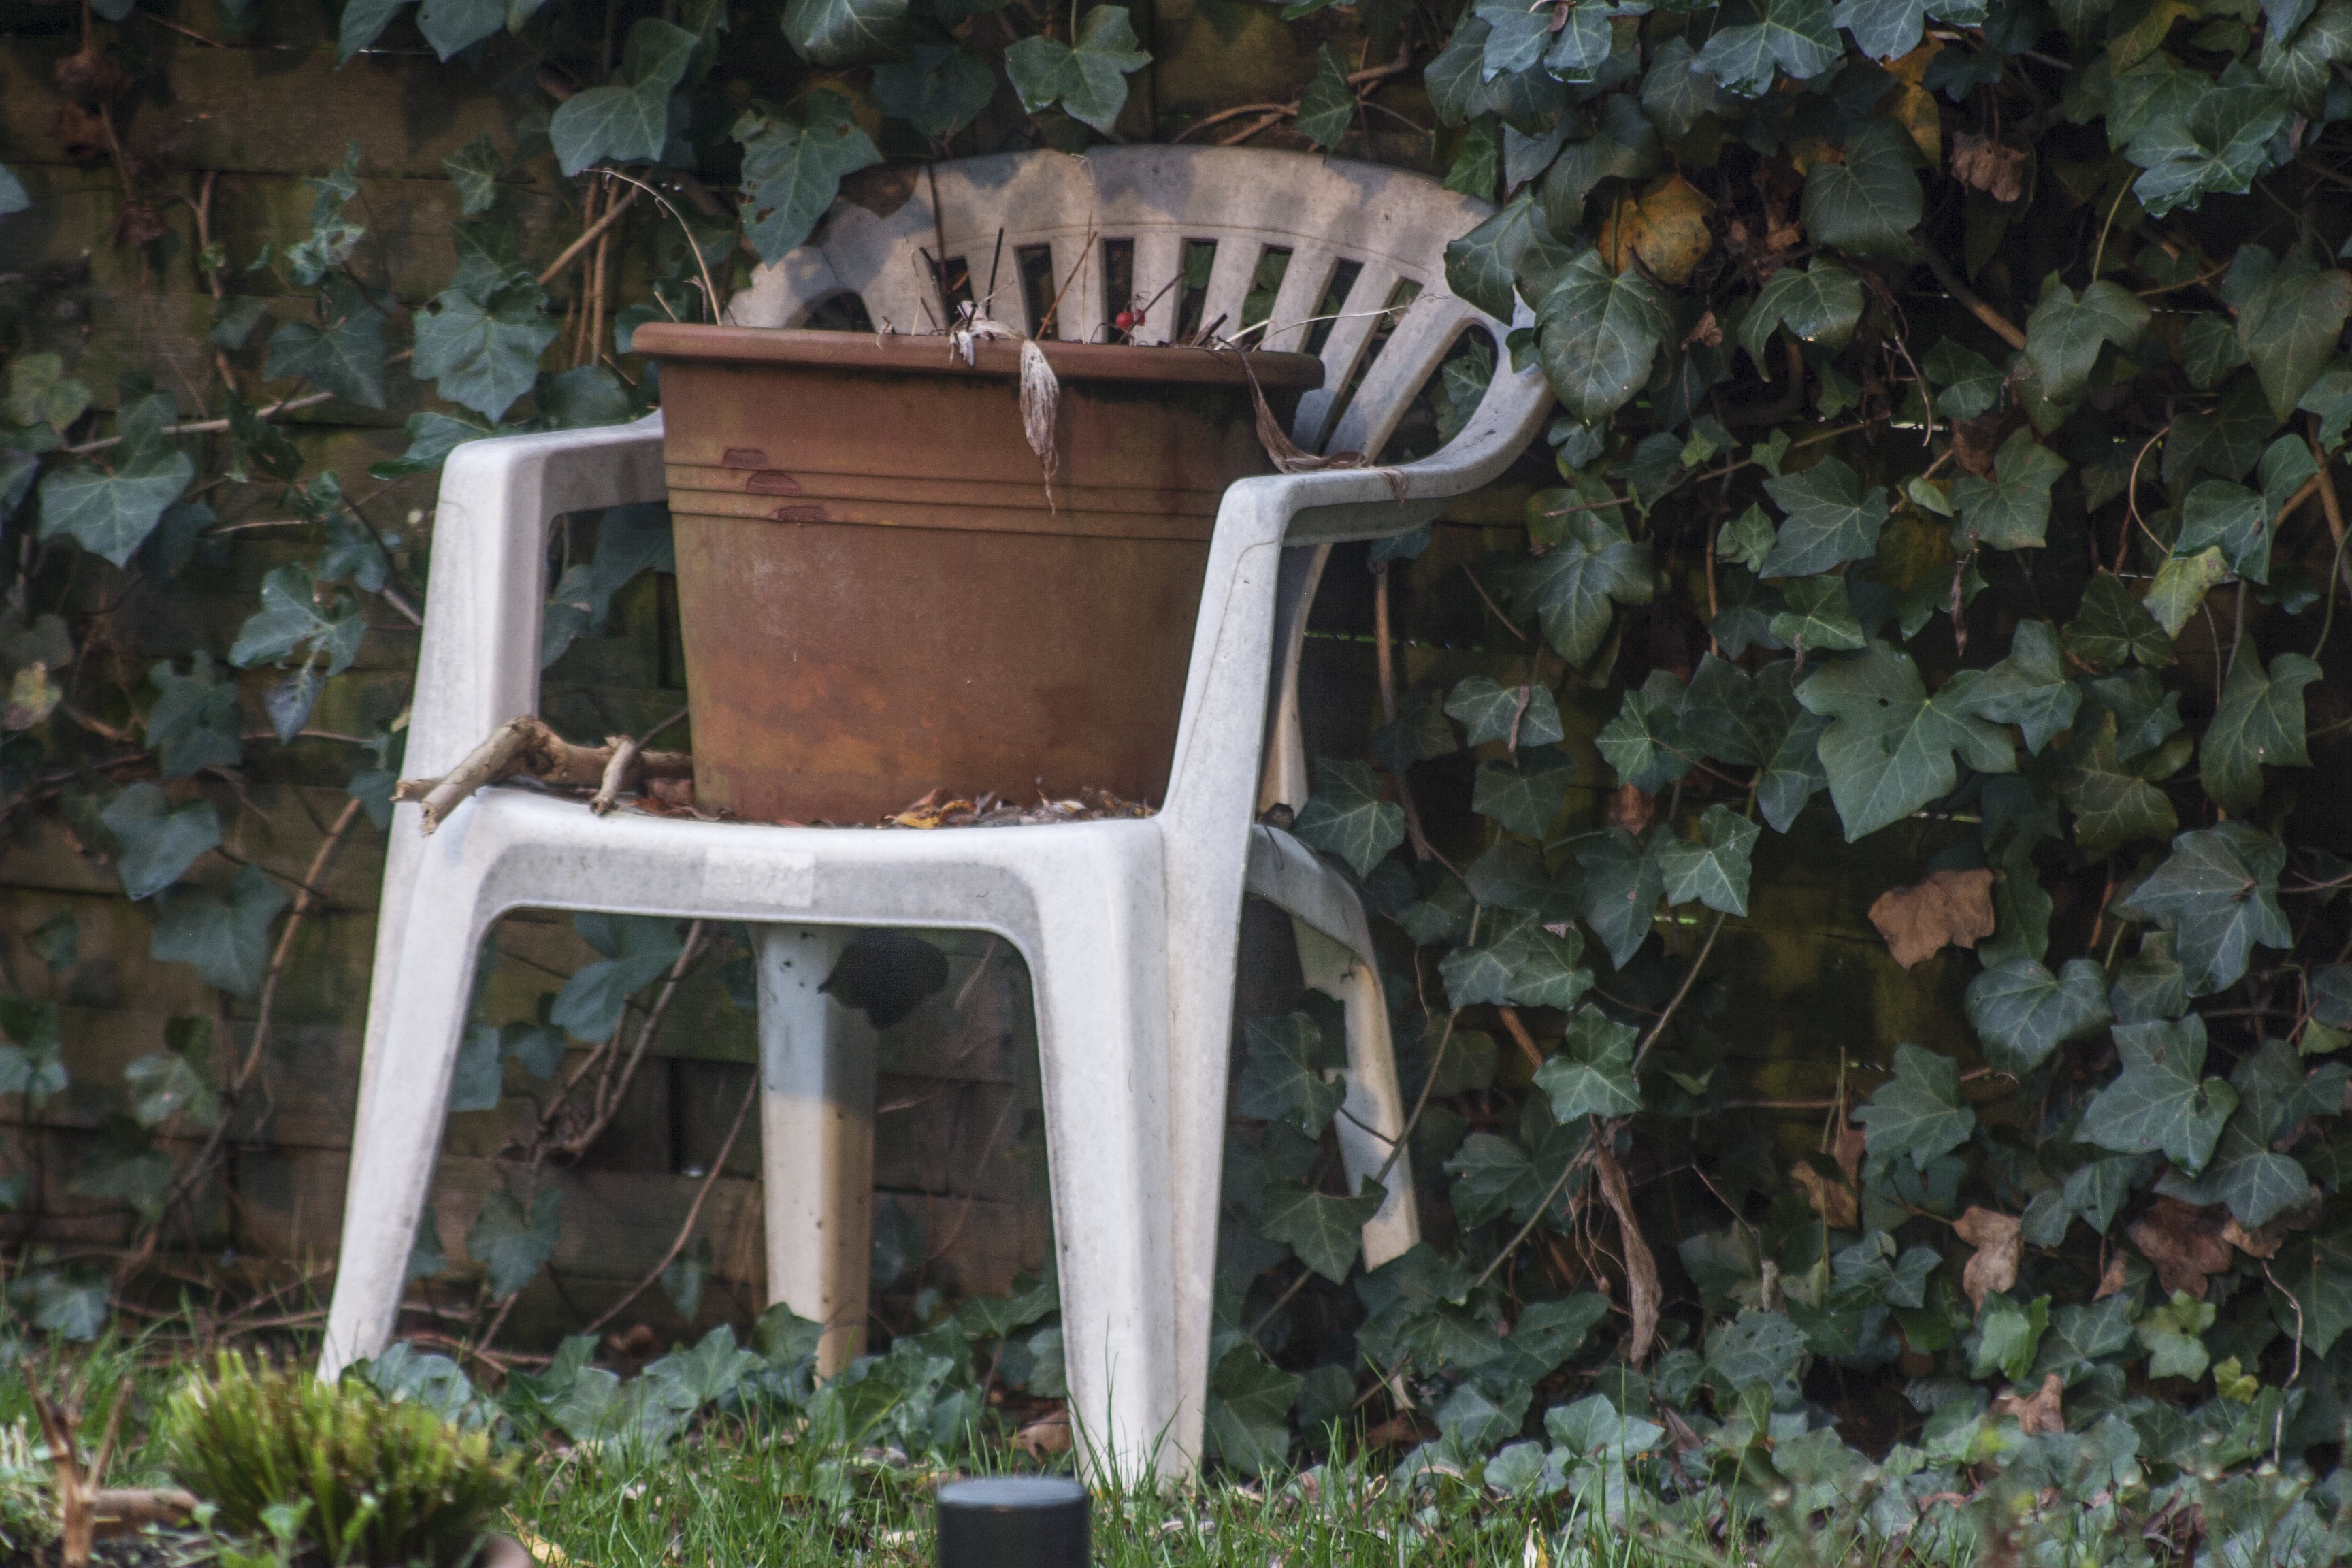
wood, chair, summer, decoration, ivy, furniture, garden, still life, terracotta, outdoor structure